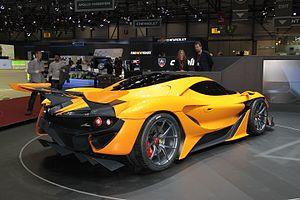
L'Apollo Arrow est un concept-car à deux places construit par la société allemand Apollo Automobil. Il a été présenté au Salon international de l'automobile de Genève 2016.